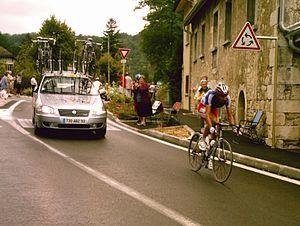
Yoann Bagot au passage dans la commun de Thoirette pendant son échappée lors de la deuxième étape du Tour de l'Ain 2009.
La 21ᵉ édition de la course cycliste Tour de l'Ain a eu lieu du 9 au 12 août 2009. La course compte au classement de l'UCI Europe Tour 2009.